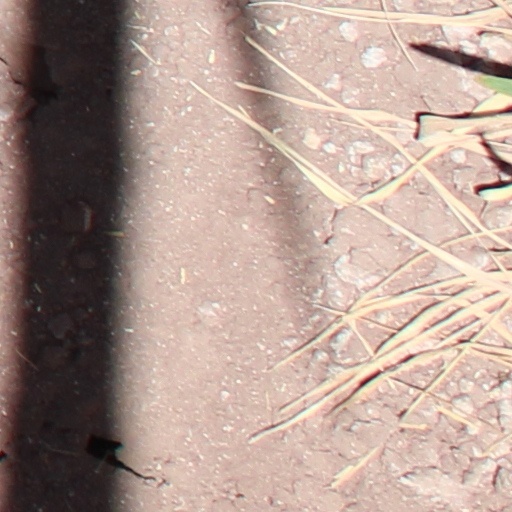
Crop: wheat